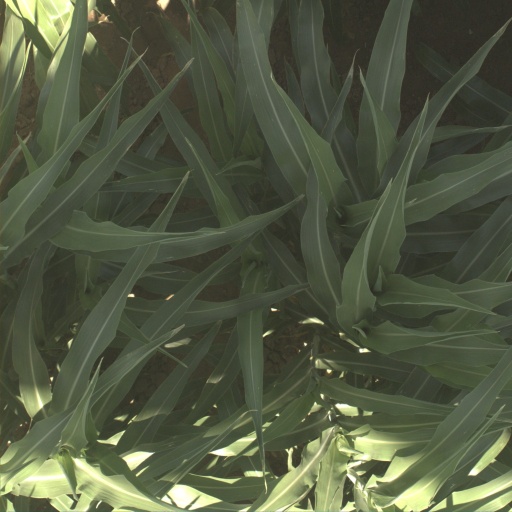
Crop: sorghum